Answer in natural language. How many Paintings are visible in the scene? Choose between the following options: 5, 3, 4, 1 or 2
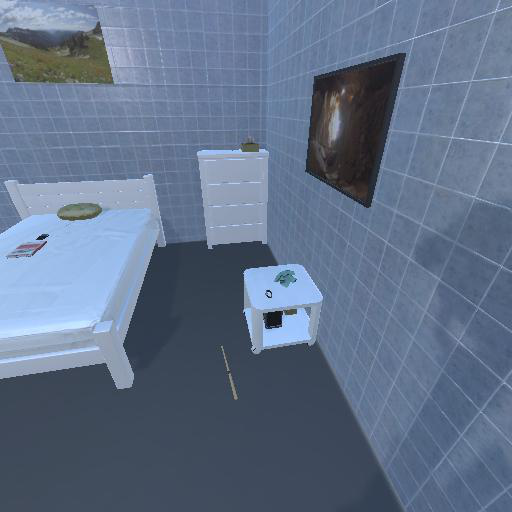
<answer>2</answer>